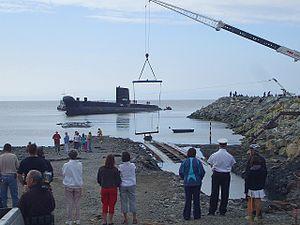
Le NCSM Onondaga (S73) est un ancien sous-marin de la Marine royale canadienne des Forces armées canadiennes transformé en navire musée à Rimouski au Québec depuis 2009. Il fait partie de la classe Oberon, une série de sous-marins à propulsion conventionnelle de conception britannique construits dans les années 1960 et 1970. Il a été acquis en 1963 lors d'une commande de trois sous-marins jumeaux effectuée dans le contexte de la guerre froide qui a permis au Canada de se doter d'une flotte permanente de sous-marins. Son nom et ses armoiries rappellent le peuple amérindien des Onondagas vivant en Ontario.
Le Site historique maritime de la Pointe-au-Père, anciennement connu sous le nom de Musée de la mer, est un complexe muséal situé à Rimouski dans la région du Bas-Saint-Laurent au Québec. Le musée a pris officiellement le nom de « Site historique maritime de la Pointe-au-Père » en 2007, car cette nouvelle appellation correspond mieux à sa réalité ainsi qu'à la personnalité du site de Pointe-au-Père, riche d'un passé maritime de 200 ans. Il est situé sur une pointe avancée dans le fleuve Saint-Laurent, la pointe au Père, où se trouvait jadis la station des pilotes du Saint-Laurent, et où se trouvent actuellement le quai et le phare de l'ancienne municipalité de Pointe-au-Père. Cette situation géographique est avantageuse pour le musée, car les visiteurs se retrouvent à proximité de la mer, dans un lieu baigné d'une forte ambiance maritime.
Le projet Onondaga est un projet du Site historique maritime de la Pointe-au-Père, un musée situé à Rimouski au Québec, pour convertir en navire musée le NCSM Onondaga, un sous-marin de la Marine royale canadienne désarmé en juin 2000. Lancé par le Musée canadien de la guerre d'Ottawa en 2000, le projet de conversion de l’Onondaga est abandonné par ce musée en 2002 par manque de financement. Le SHMP, qui s'intéresse à un projet de sous-marin musée depuis 2000, réalise une étude de faisabilité en 2003 démontrant le potentiel de rentabilité du projet et fait l'acquisition de l’Onondaga en 2005.